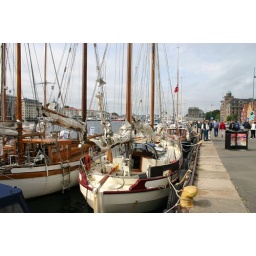
All types of boats and ships are in the harbour